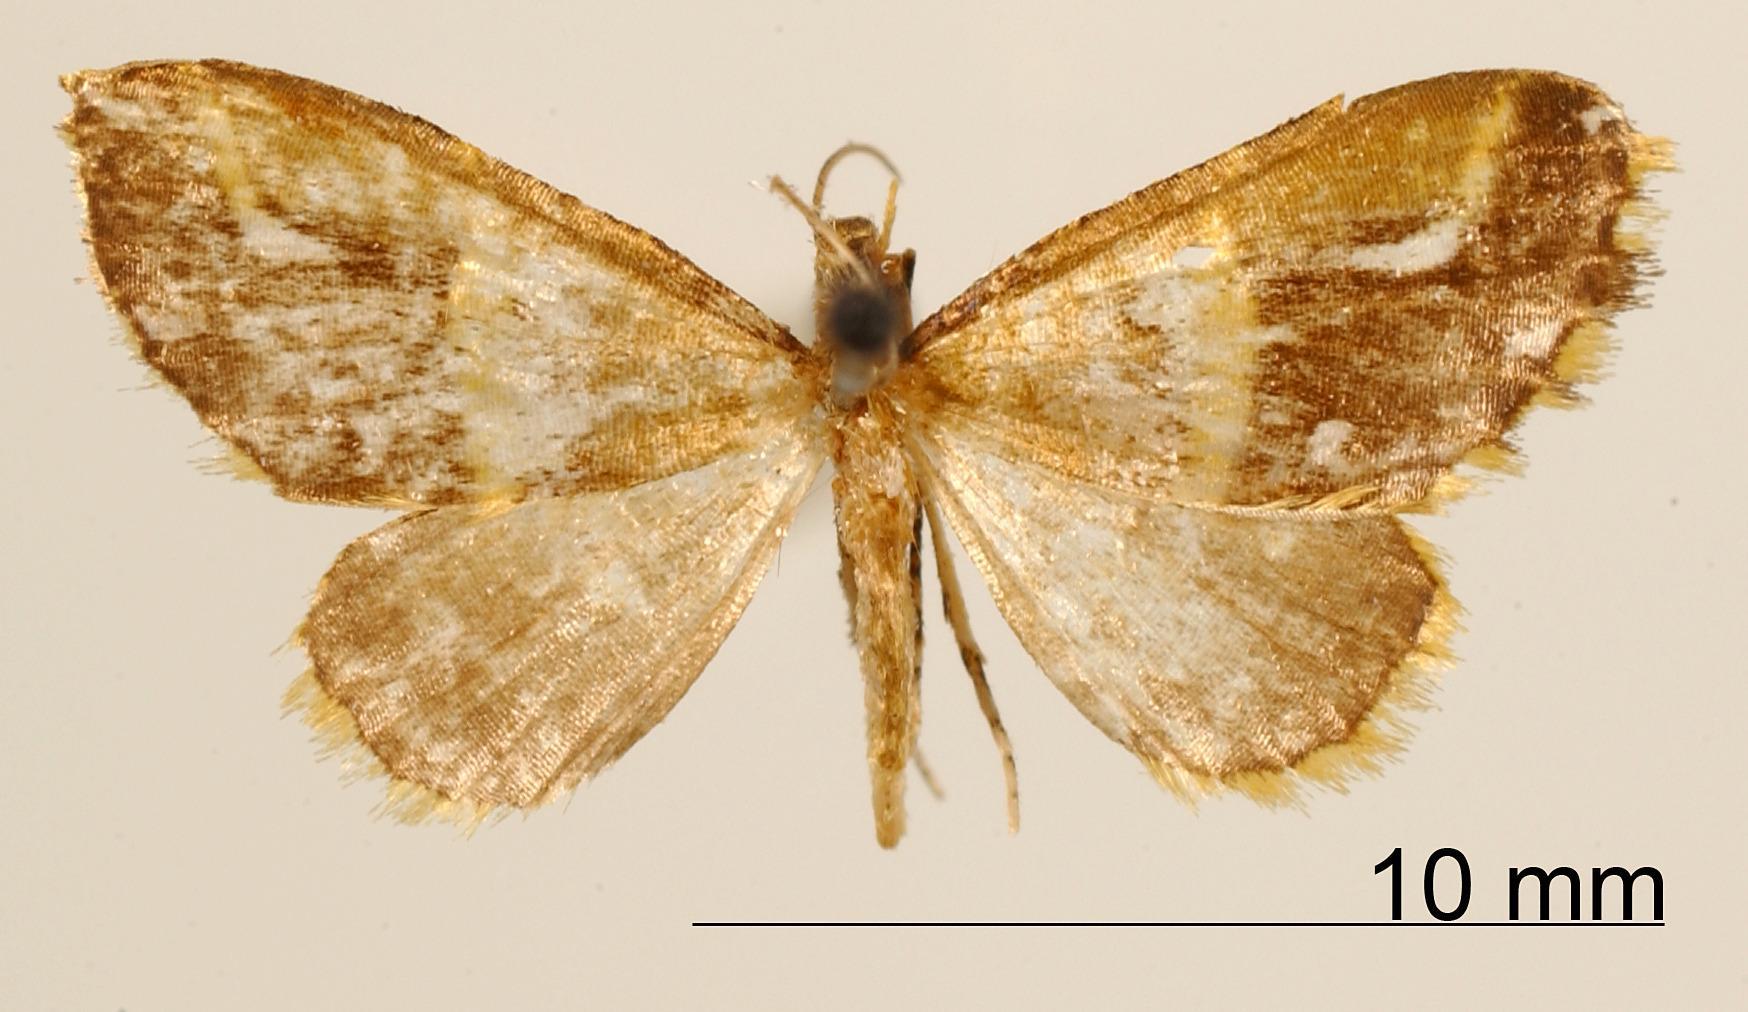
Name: Psaliodes stimulata
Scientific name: Psaliodes stimulata Dognin, 1910
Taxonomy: Animalia, Arthropoda, Insecta, Lepidoptera, Geometridae, Larentiinae
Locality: Colombia